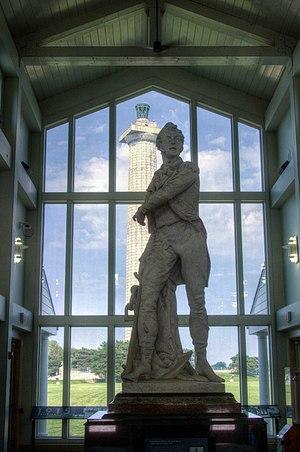
Le Perry's Victory and International Peace Memorial est un monument national commémoratif géré par le National Park Service situé sur l'île South Bass, sur le lac Érié dans le comté d'Ottawa, aux États-Unis.